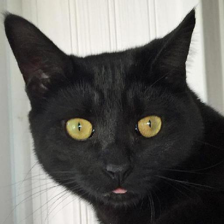
Label: animals